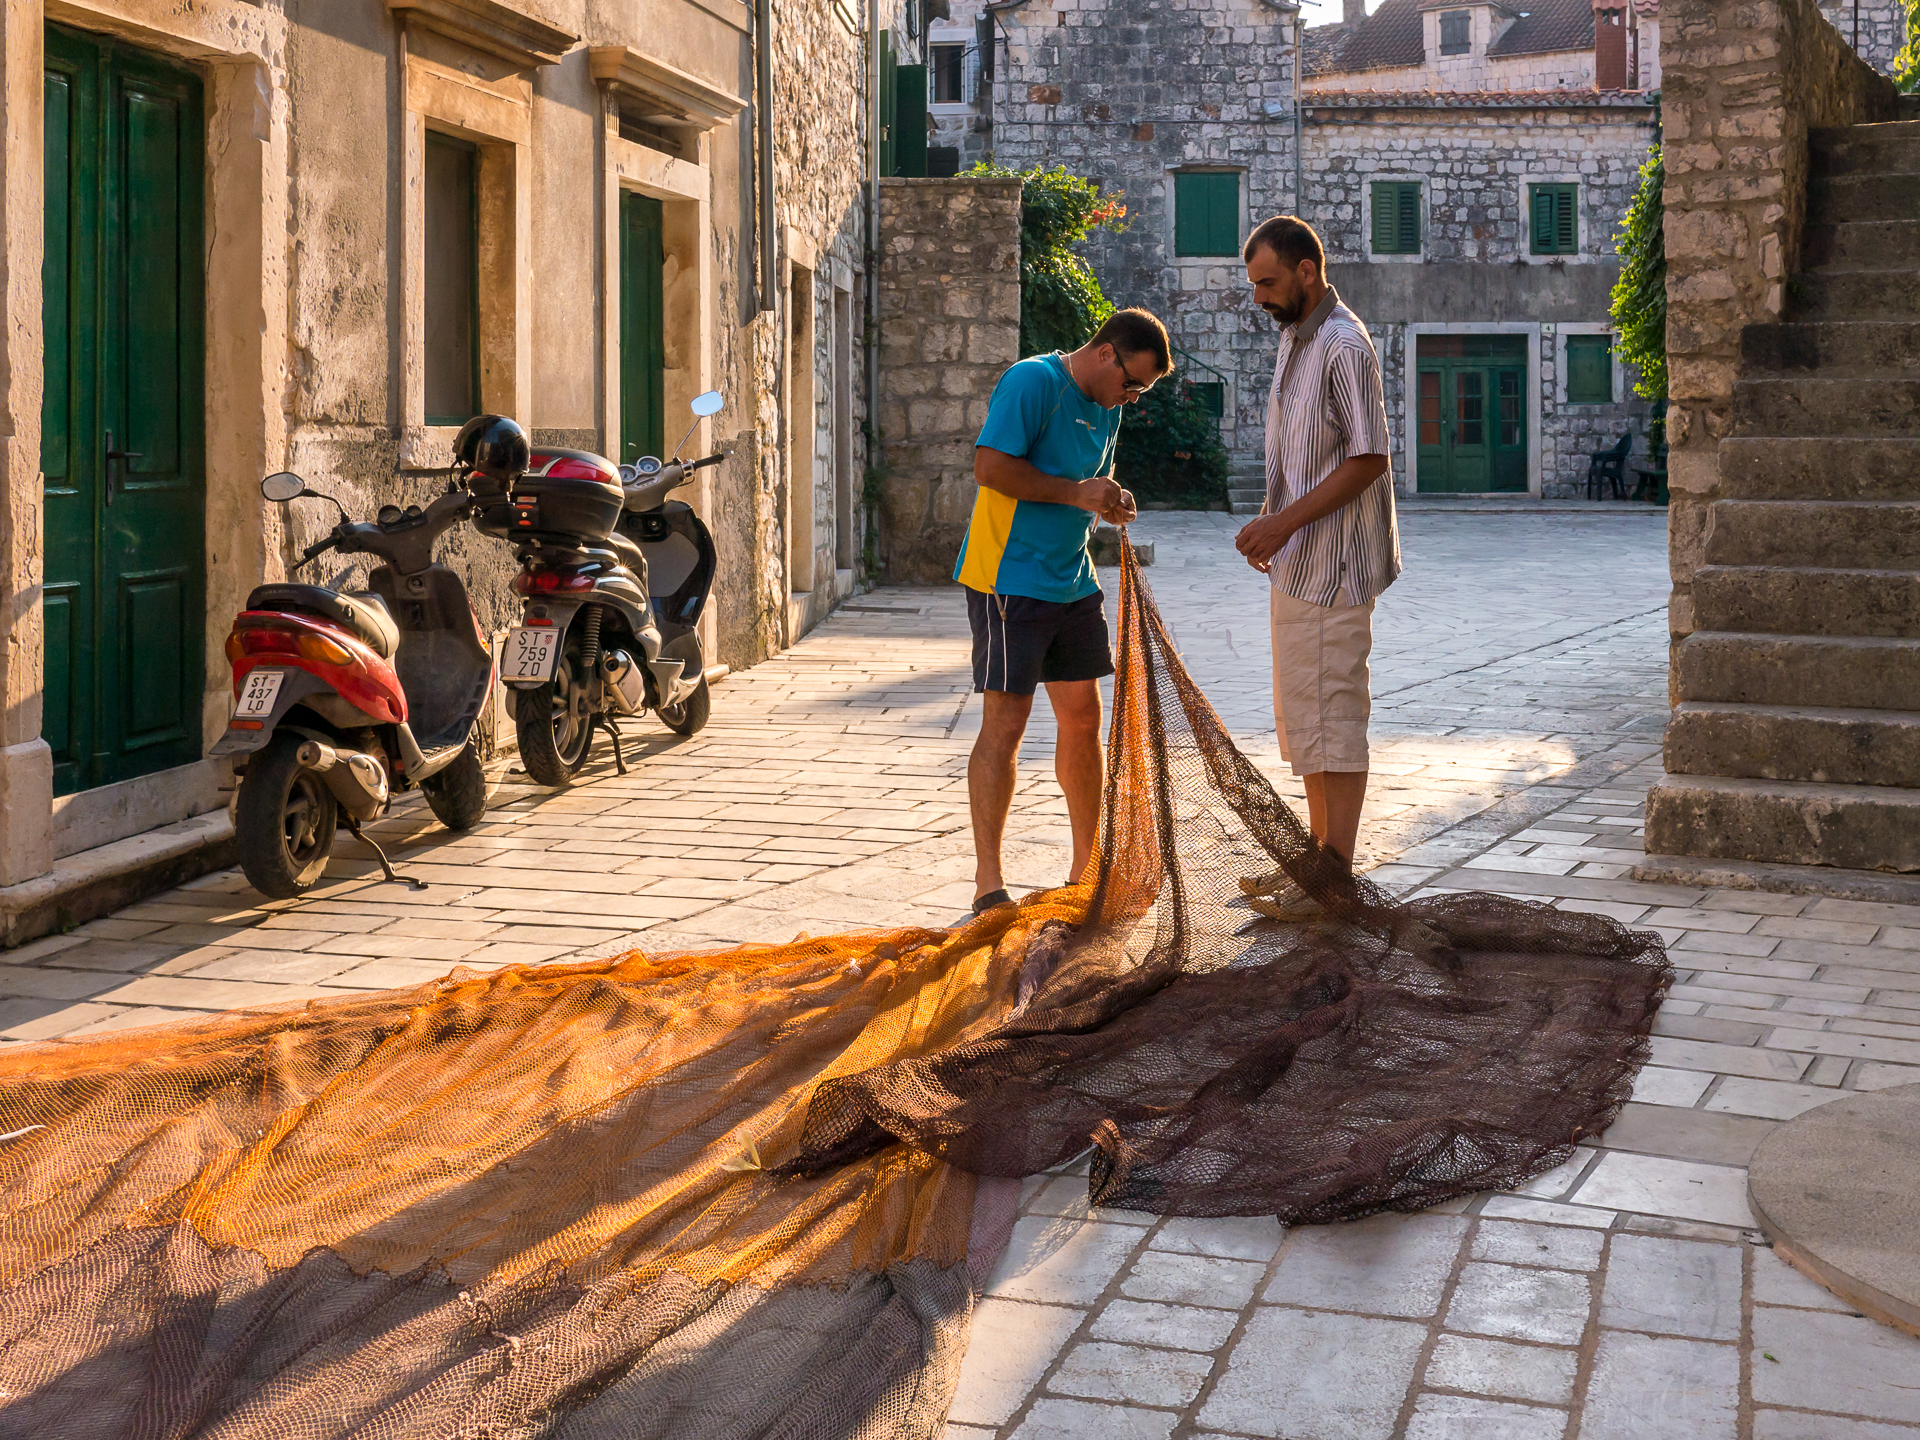
wood, road, street, sidewalk, travel, tourism, croatia, infrastructure, panasoniclumixg3, hvar, starigrad, road surface